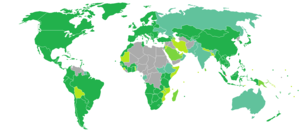
Le passeport singapourien est un document de voyage international délivré aux ressortissants singapouriens, et qui peut aussi servir de preuve de la citoyenneté singapourienne.